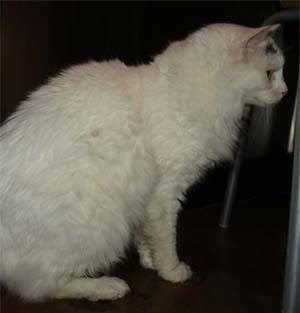
Label: cat